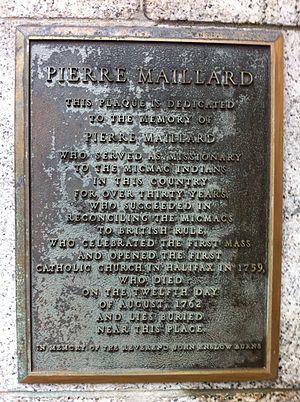
Pierre Antoine Simon Maillard est un missionnaire français.